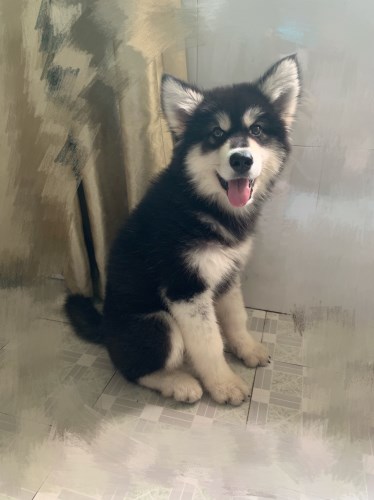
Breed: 1324-n000004-malamute